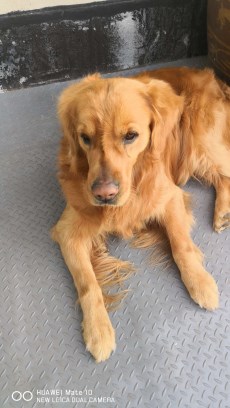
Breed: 5355-n000126-golden_retriever